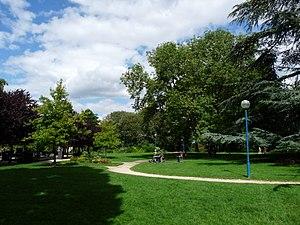
Le parc de la butte du Chapeau-Rouge a Paris
Le parc de la Butte-du-Chapeau-Rouge est un jardin public situé dans le quartier d'Amérique du 19ᵉ arrondissement de Paris, près du boulevard périphérique.